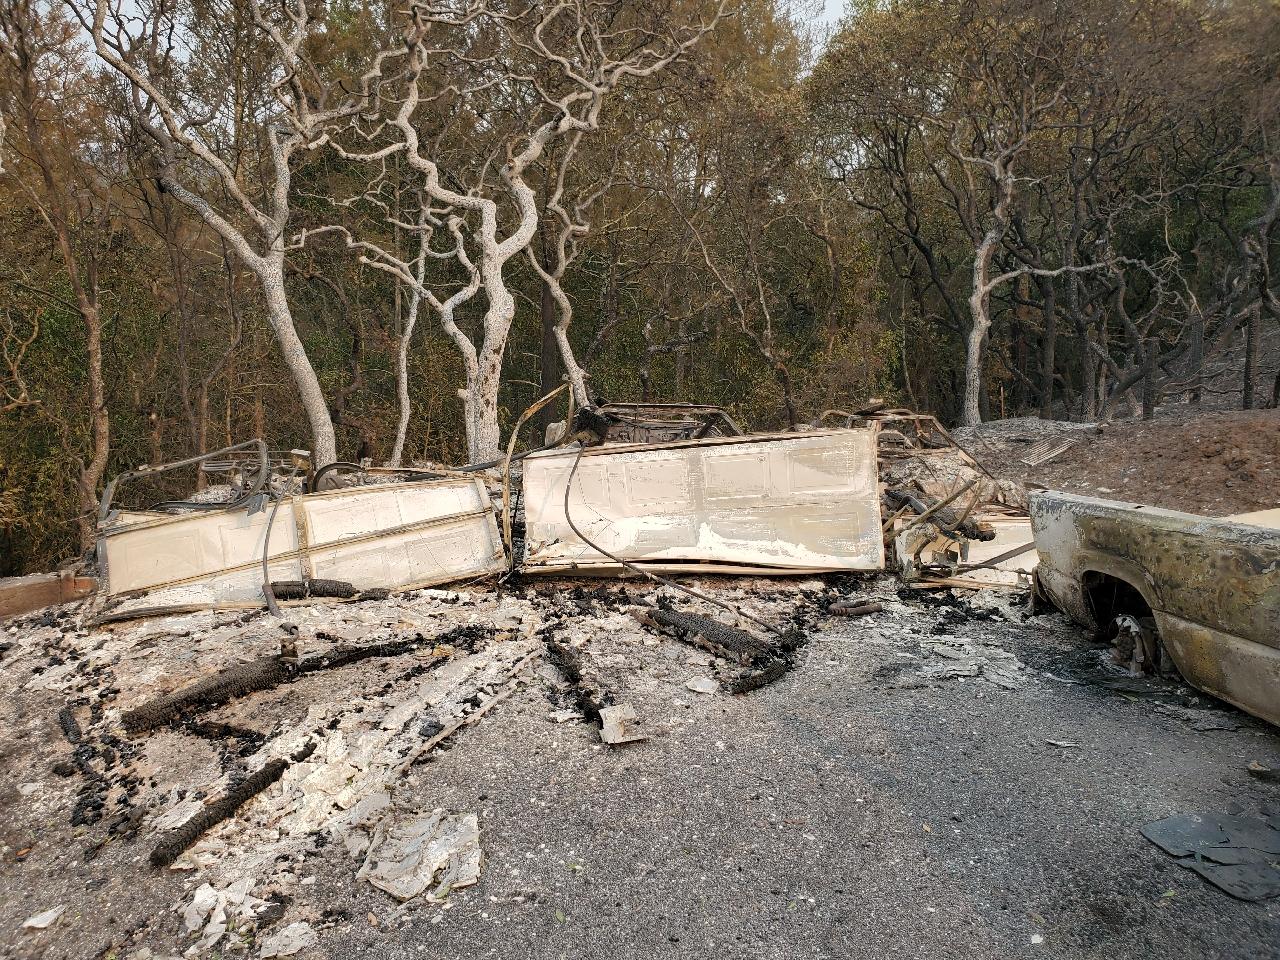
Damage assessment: destroyed